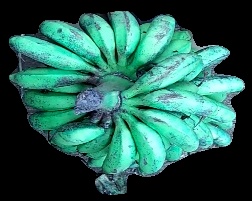
Variety: rasbale
Grade: grade3